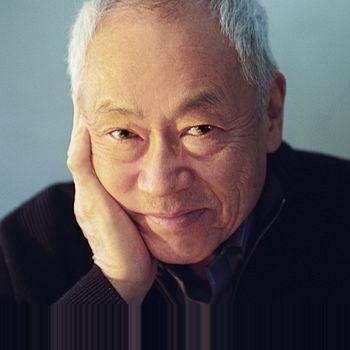
Age: 81